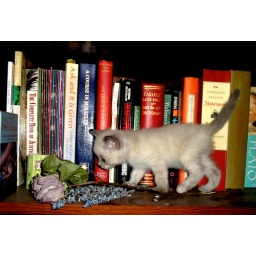
there's a kitty in my book shelf...